Edward Higginbottom

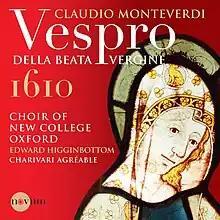
Montiverdi Vespers New College

Before moving on to St Mary's Church in Warwick, Edward was a chorister at his local parish church where he started playing the organ. Edward completed his undergraduate and graduate training as organ scholar of Corpus Christi College, Cambridge, where he developed a particular interest in French baroque music and became a Fellow of the Royal College of Organists. He toured regularly in France at that time as director of the Cambridge University Purcell Society. As a graduate student, he spent time in France (1970–1972), studying the organ with Marie-Claire Alain while working on his doctoral thesis.